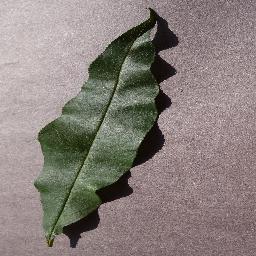
Label: Peach___healthy